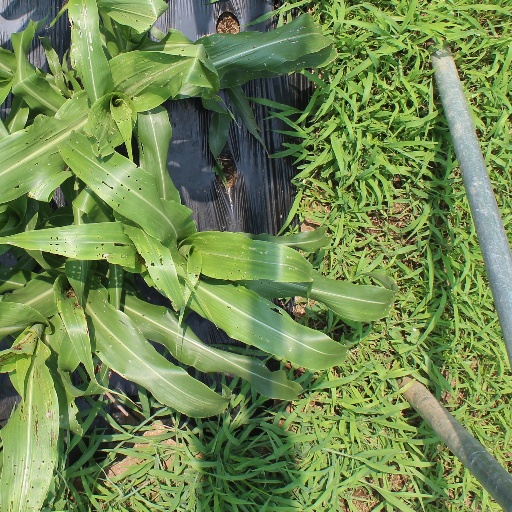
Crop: sorghum